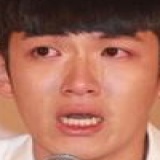
diễn viên Kha Chấn Đông